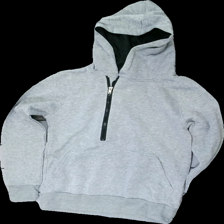
View: front
Type: Hoodie
Category: Men
Brand: Not in the list
Brand text on label: zacard
Colors: Black, Grey
Material: 100% polyester
Cut: Regular
Size: M
Season: All
Damage location: middle right
Damage 2 location: top right
Price range: <50
Recommended usage: Reuse
Description: grå hoodie med dragkedja